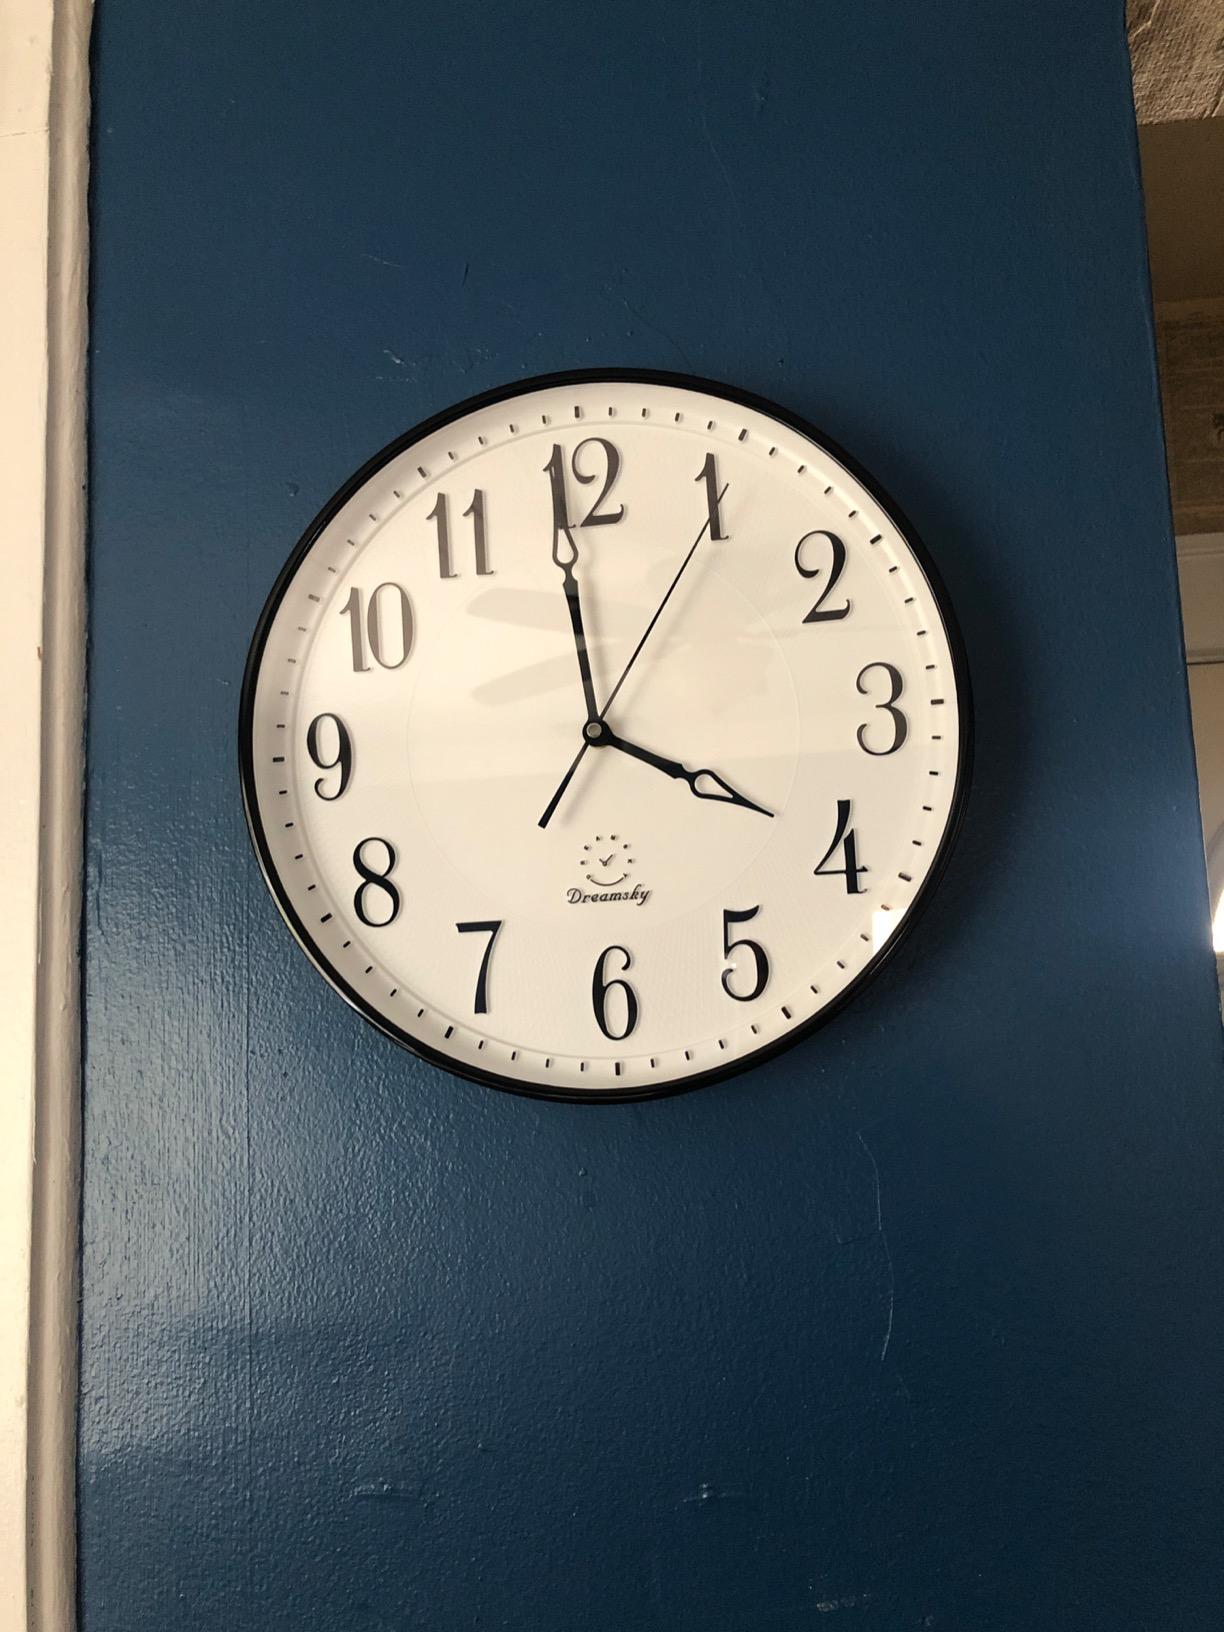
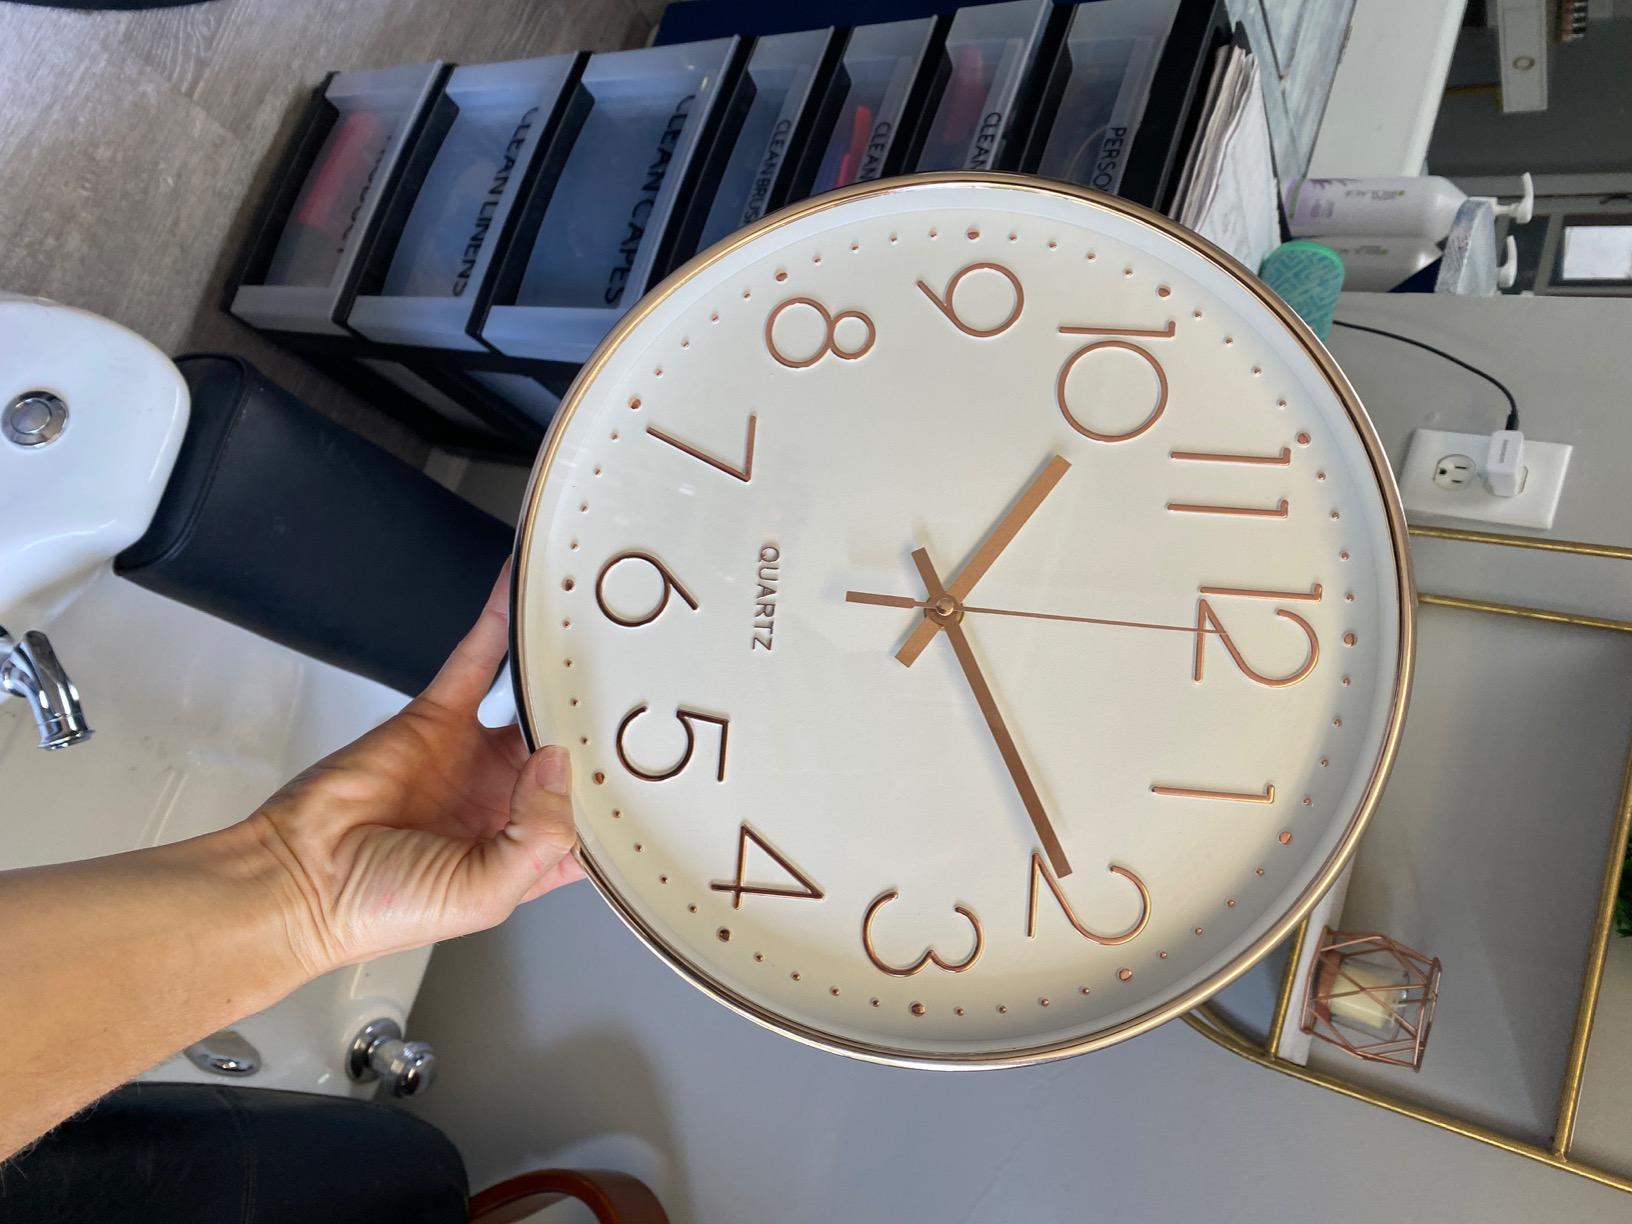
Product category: clock
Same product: no